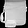
Label: Bag